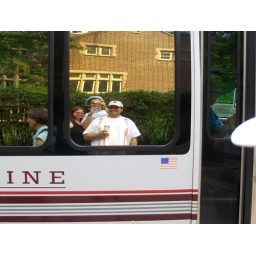
Reflected in a bus window on Washington Road.